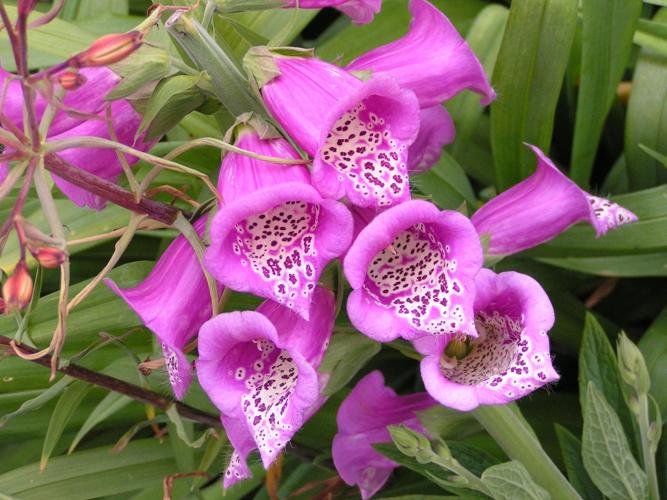
Label: foxglove